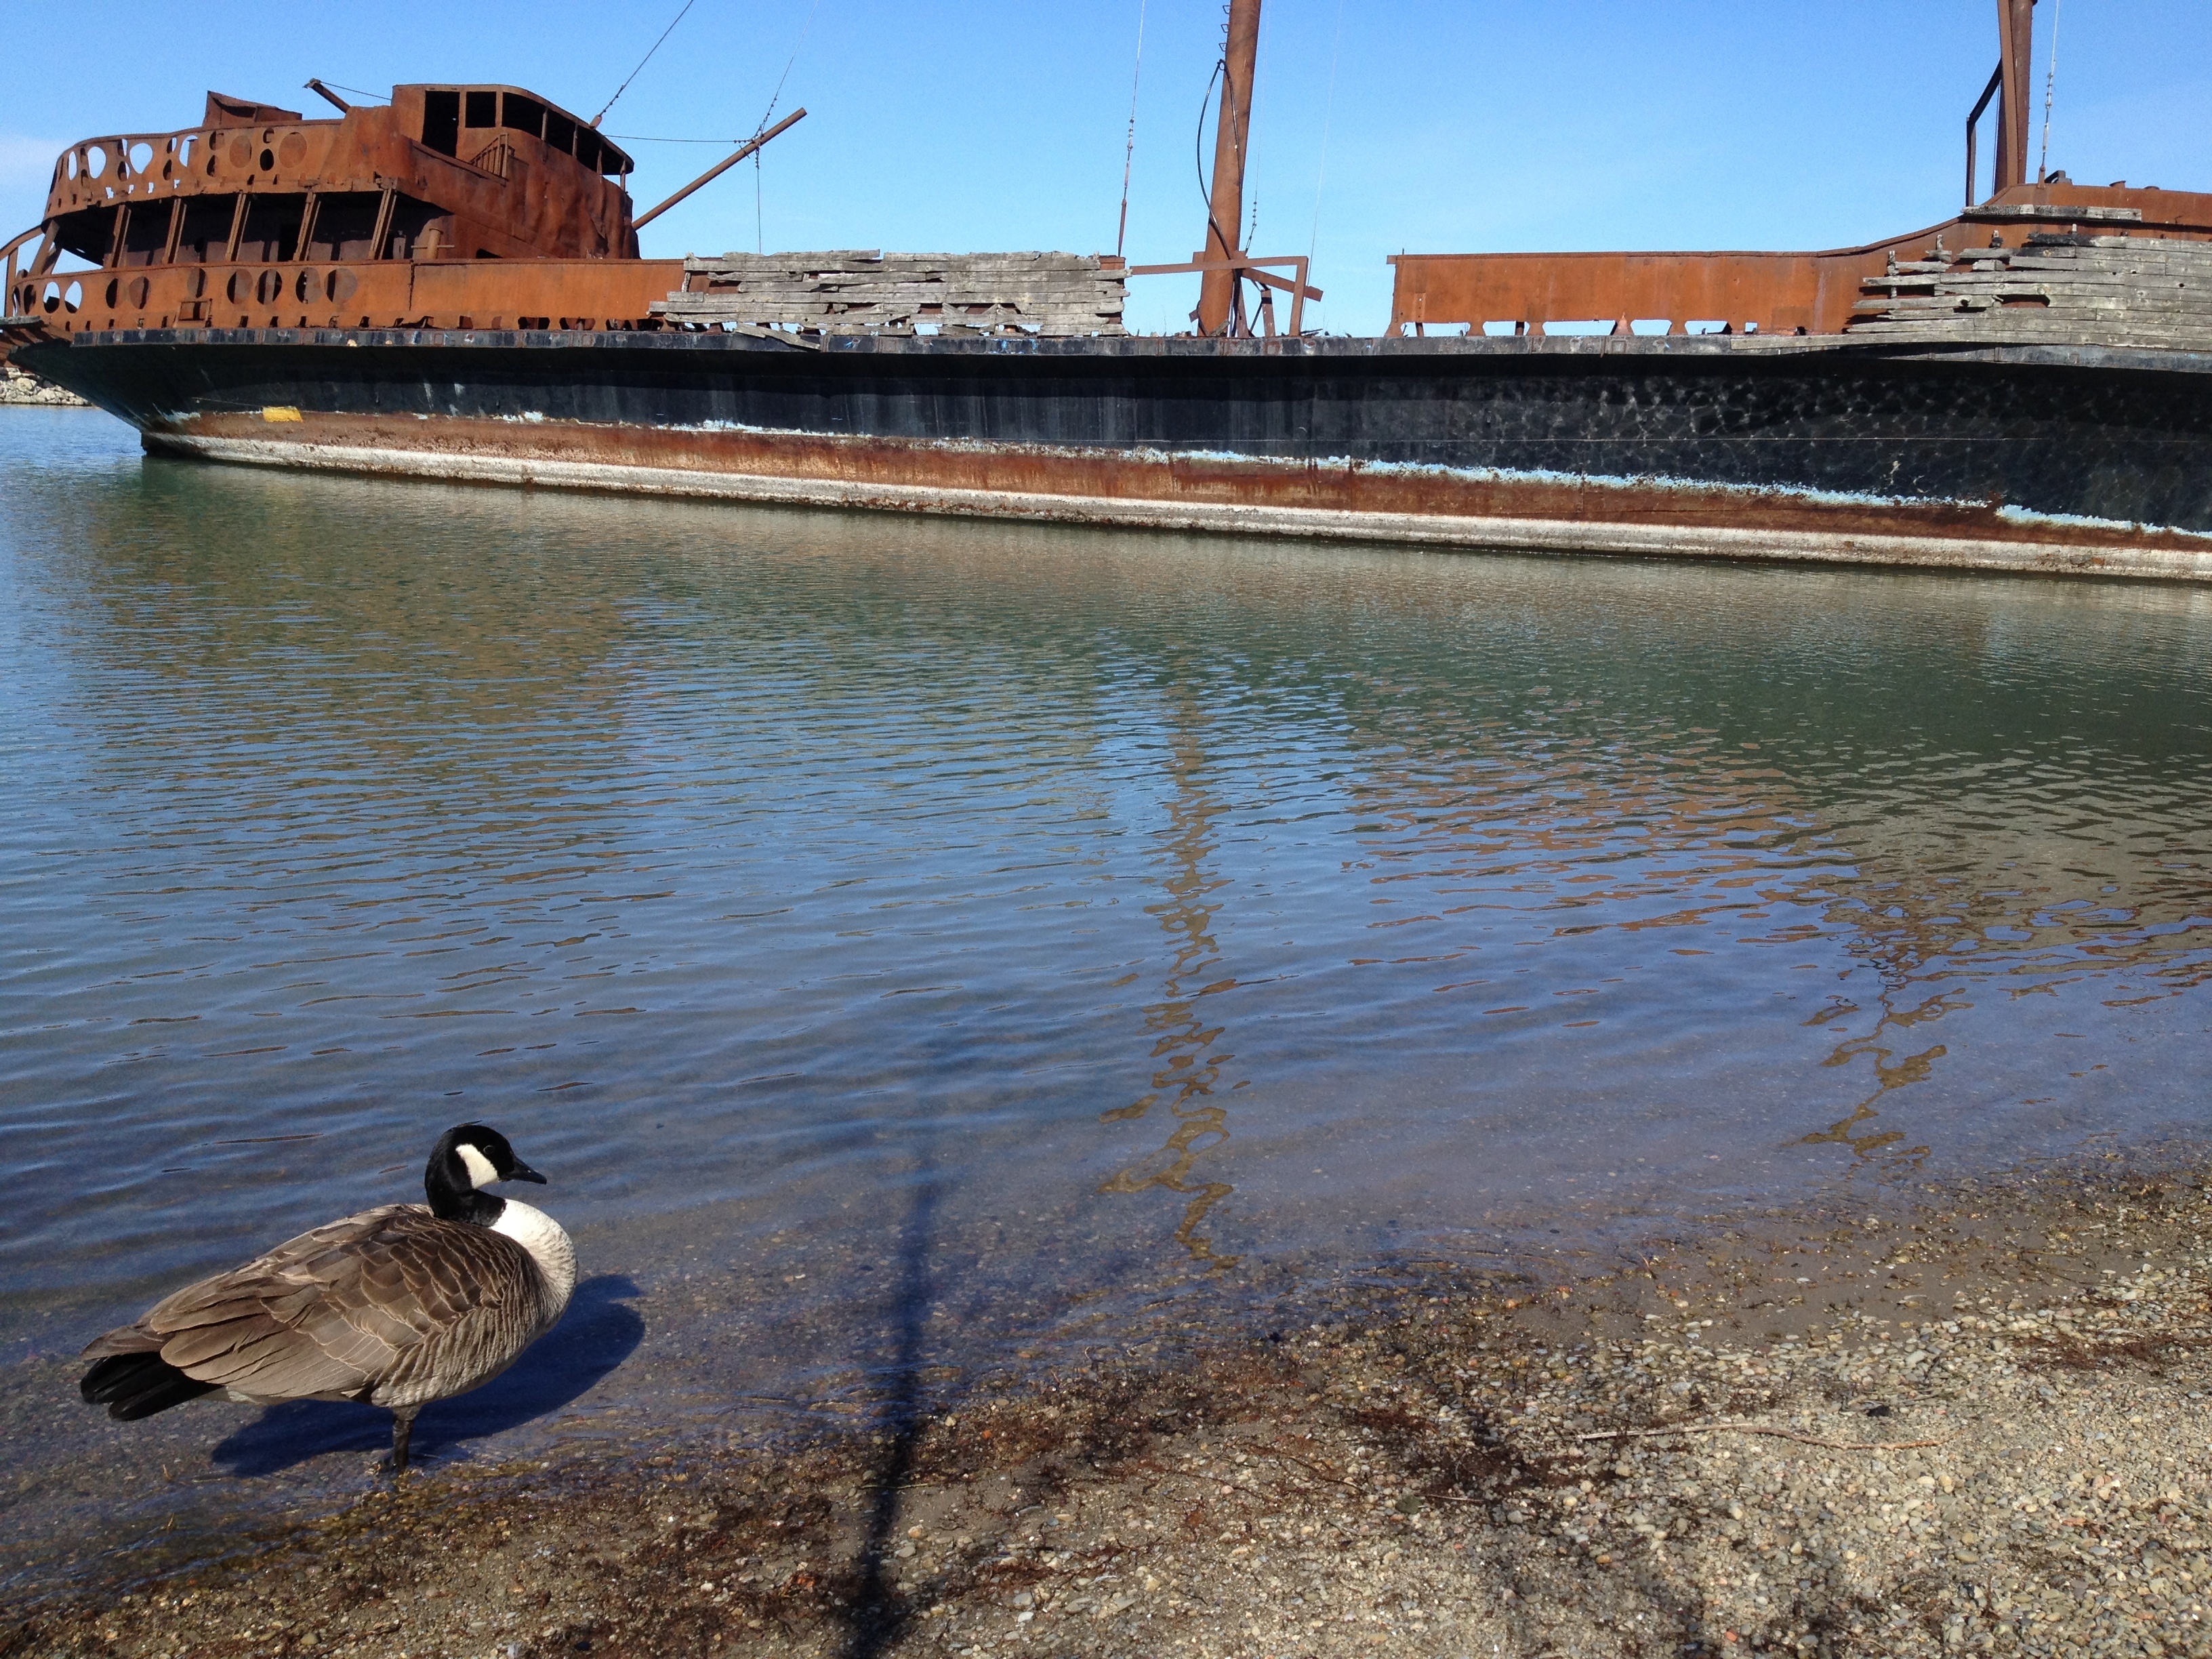
sea, coast, shore, vehicle